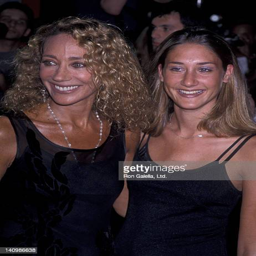
actor and woman attend the world premiere